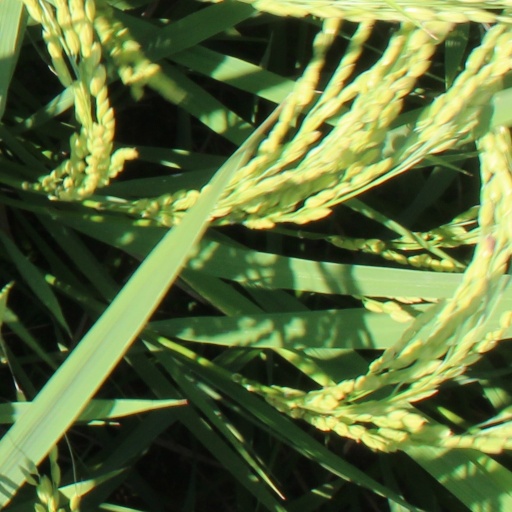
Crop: rice